Law of Hungary

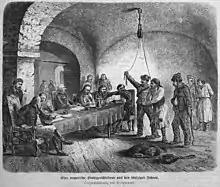
"Eine ungarische Stuhlgerichtsscene aus den fünfziger Jahren"; drawn by Fritzmann

The legislature is the Magyar Országgyűlés (English: National Assembly). There was formerly a Diet of Hungary.